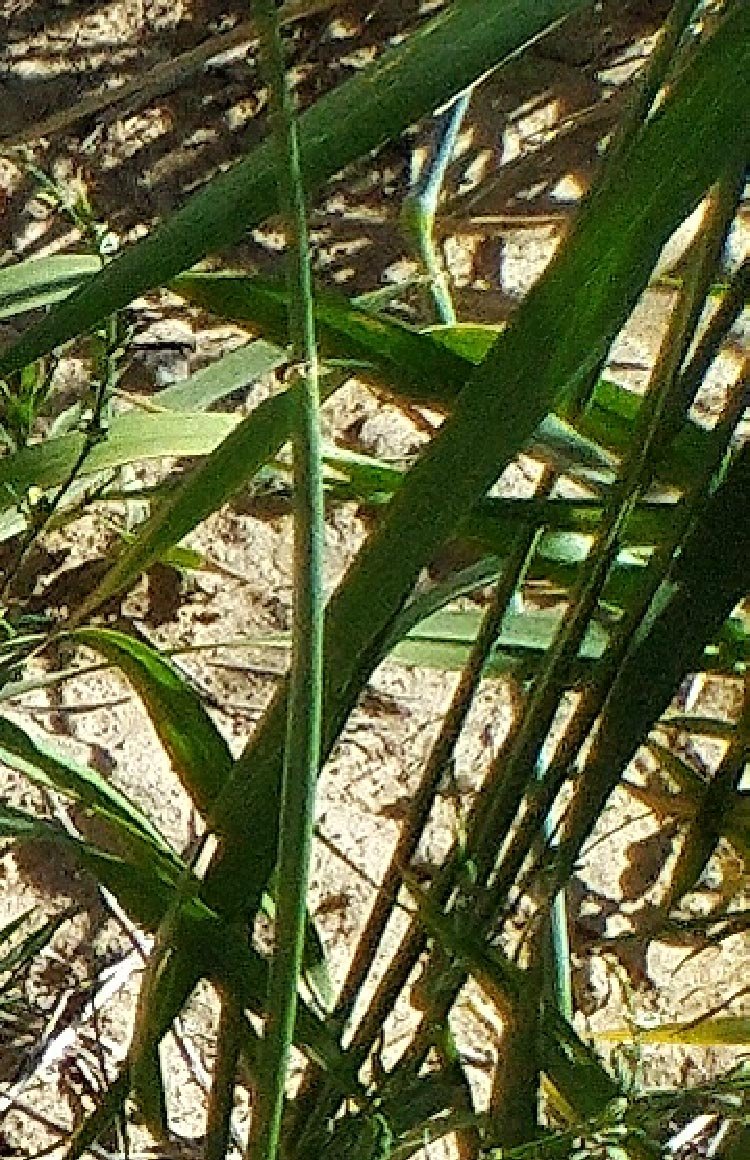
Label: Wheat___Healthy